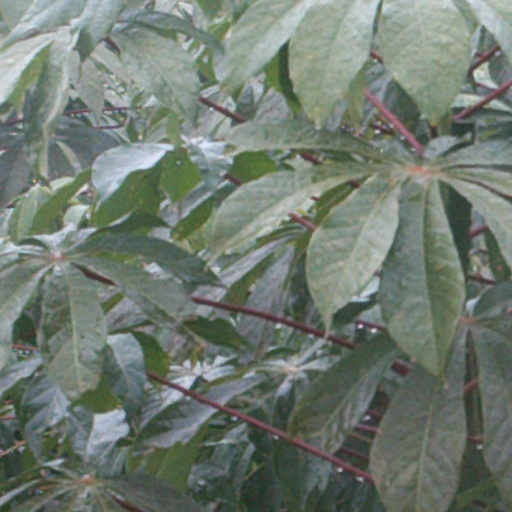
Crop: cassava